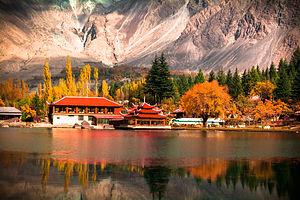
Shangri-La est un lieu imaginaire décrit dans le roman Lost Horizon, écrit par James Hilton en 1933, et adapté au cinéma par Frank Capra en 1937.
Le Gilgit-Baltistan, ou anciennement les Territoires du Nord, est une région administrative du nord du Pakistan, frontalière avec l'Afghanistan, le Xinjiang en Chine, le Jammu-et-Cachemire en Inde et la province pakistanaise de Khyber Pakhtunkhwa.